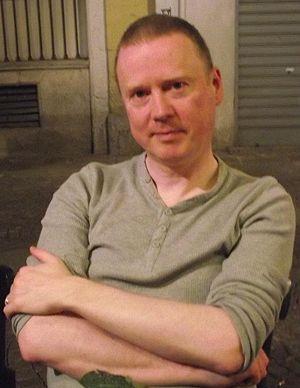
Allan Guthrie est un agent littéraire, éditeur et écrivain écossais né dans les Orcades le 5 juin 1965.